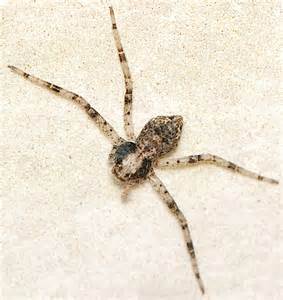
Label: spider